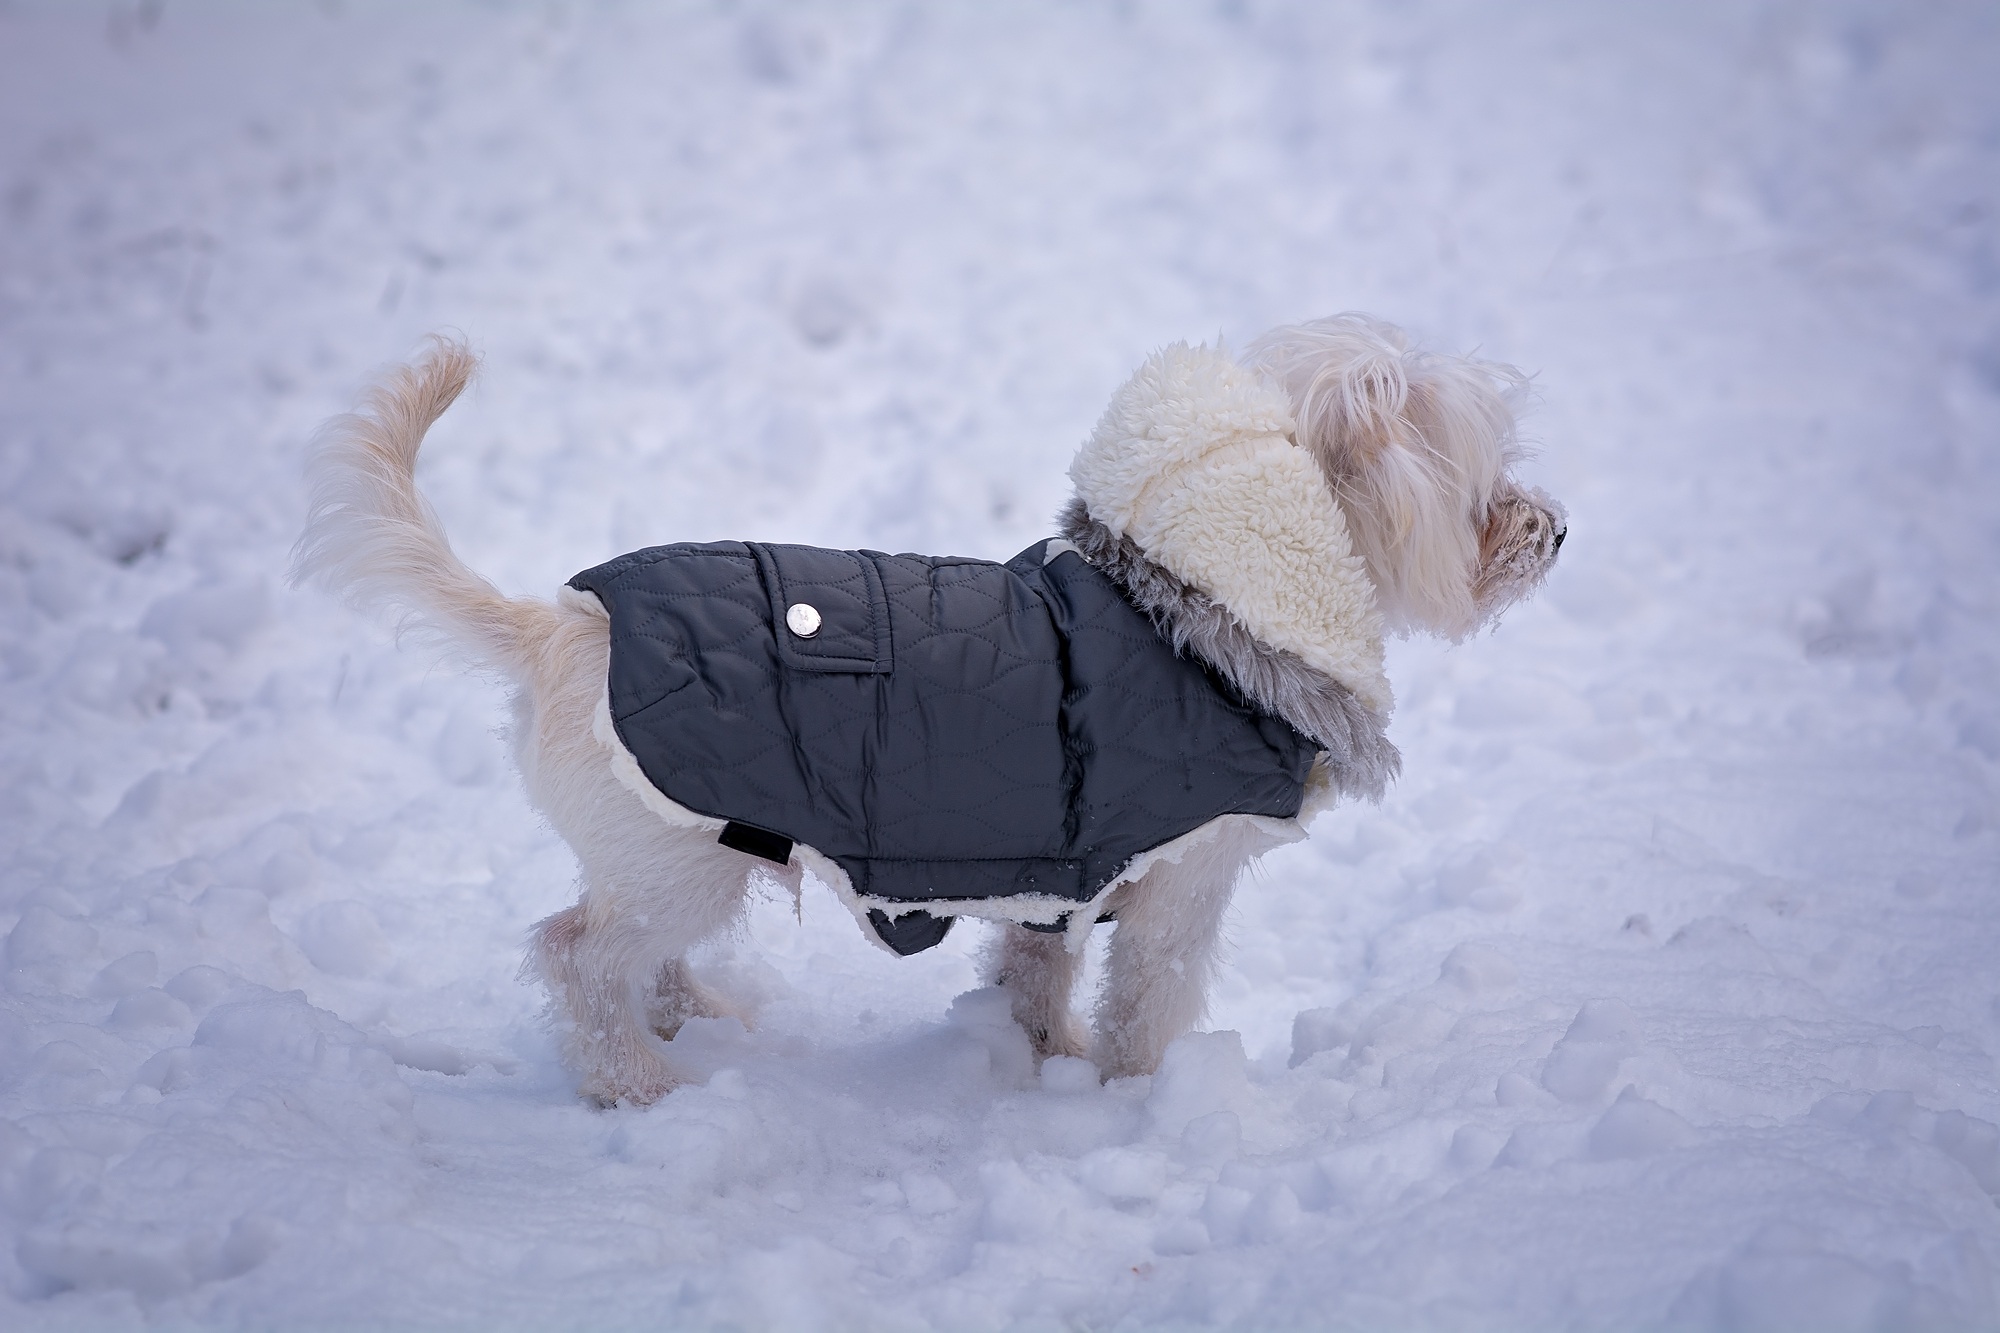
snow, winter, white, sweet, puppy, dog, animal, cute, pet, young, small, weather, mammal, product, maltese, young dog, small dog, dog coat, dog clothing, dog like mammal, dog crossbreeds